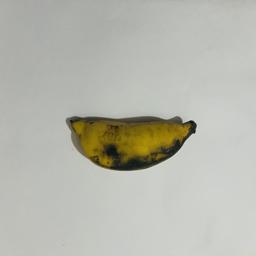
Ripeness: Overripe